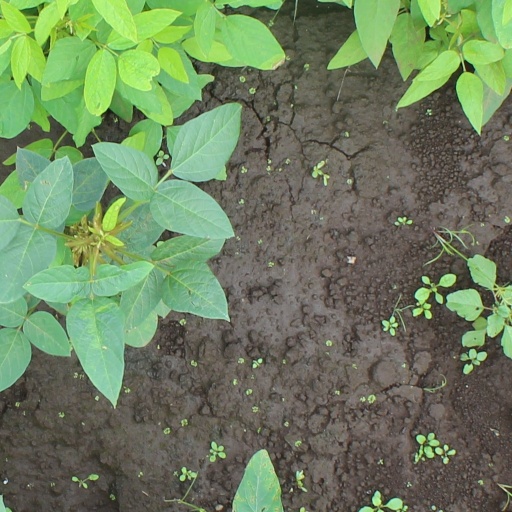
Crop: soybean